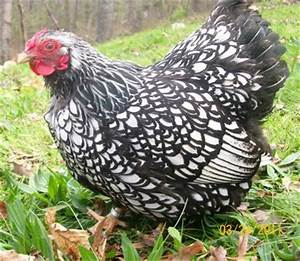
Label: chicken